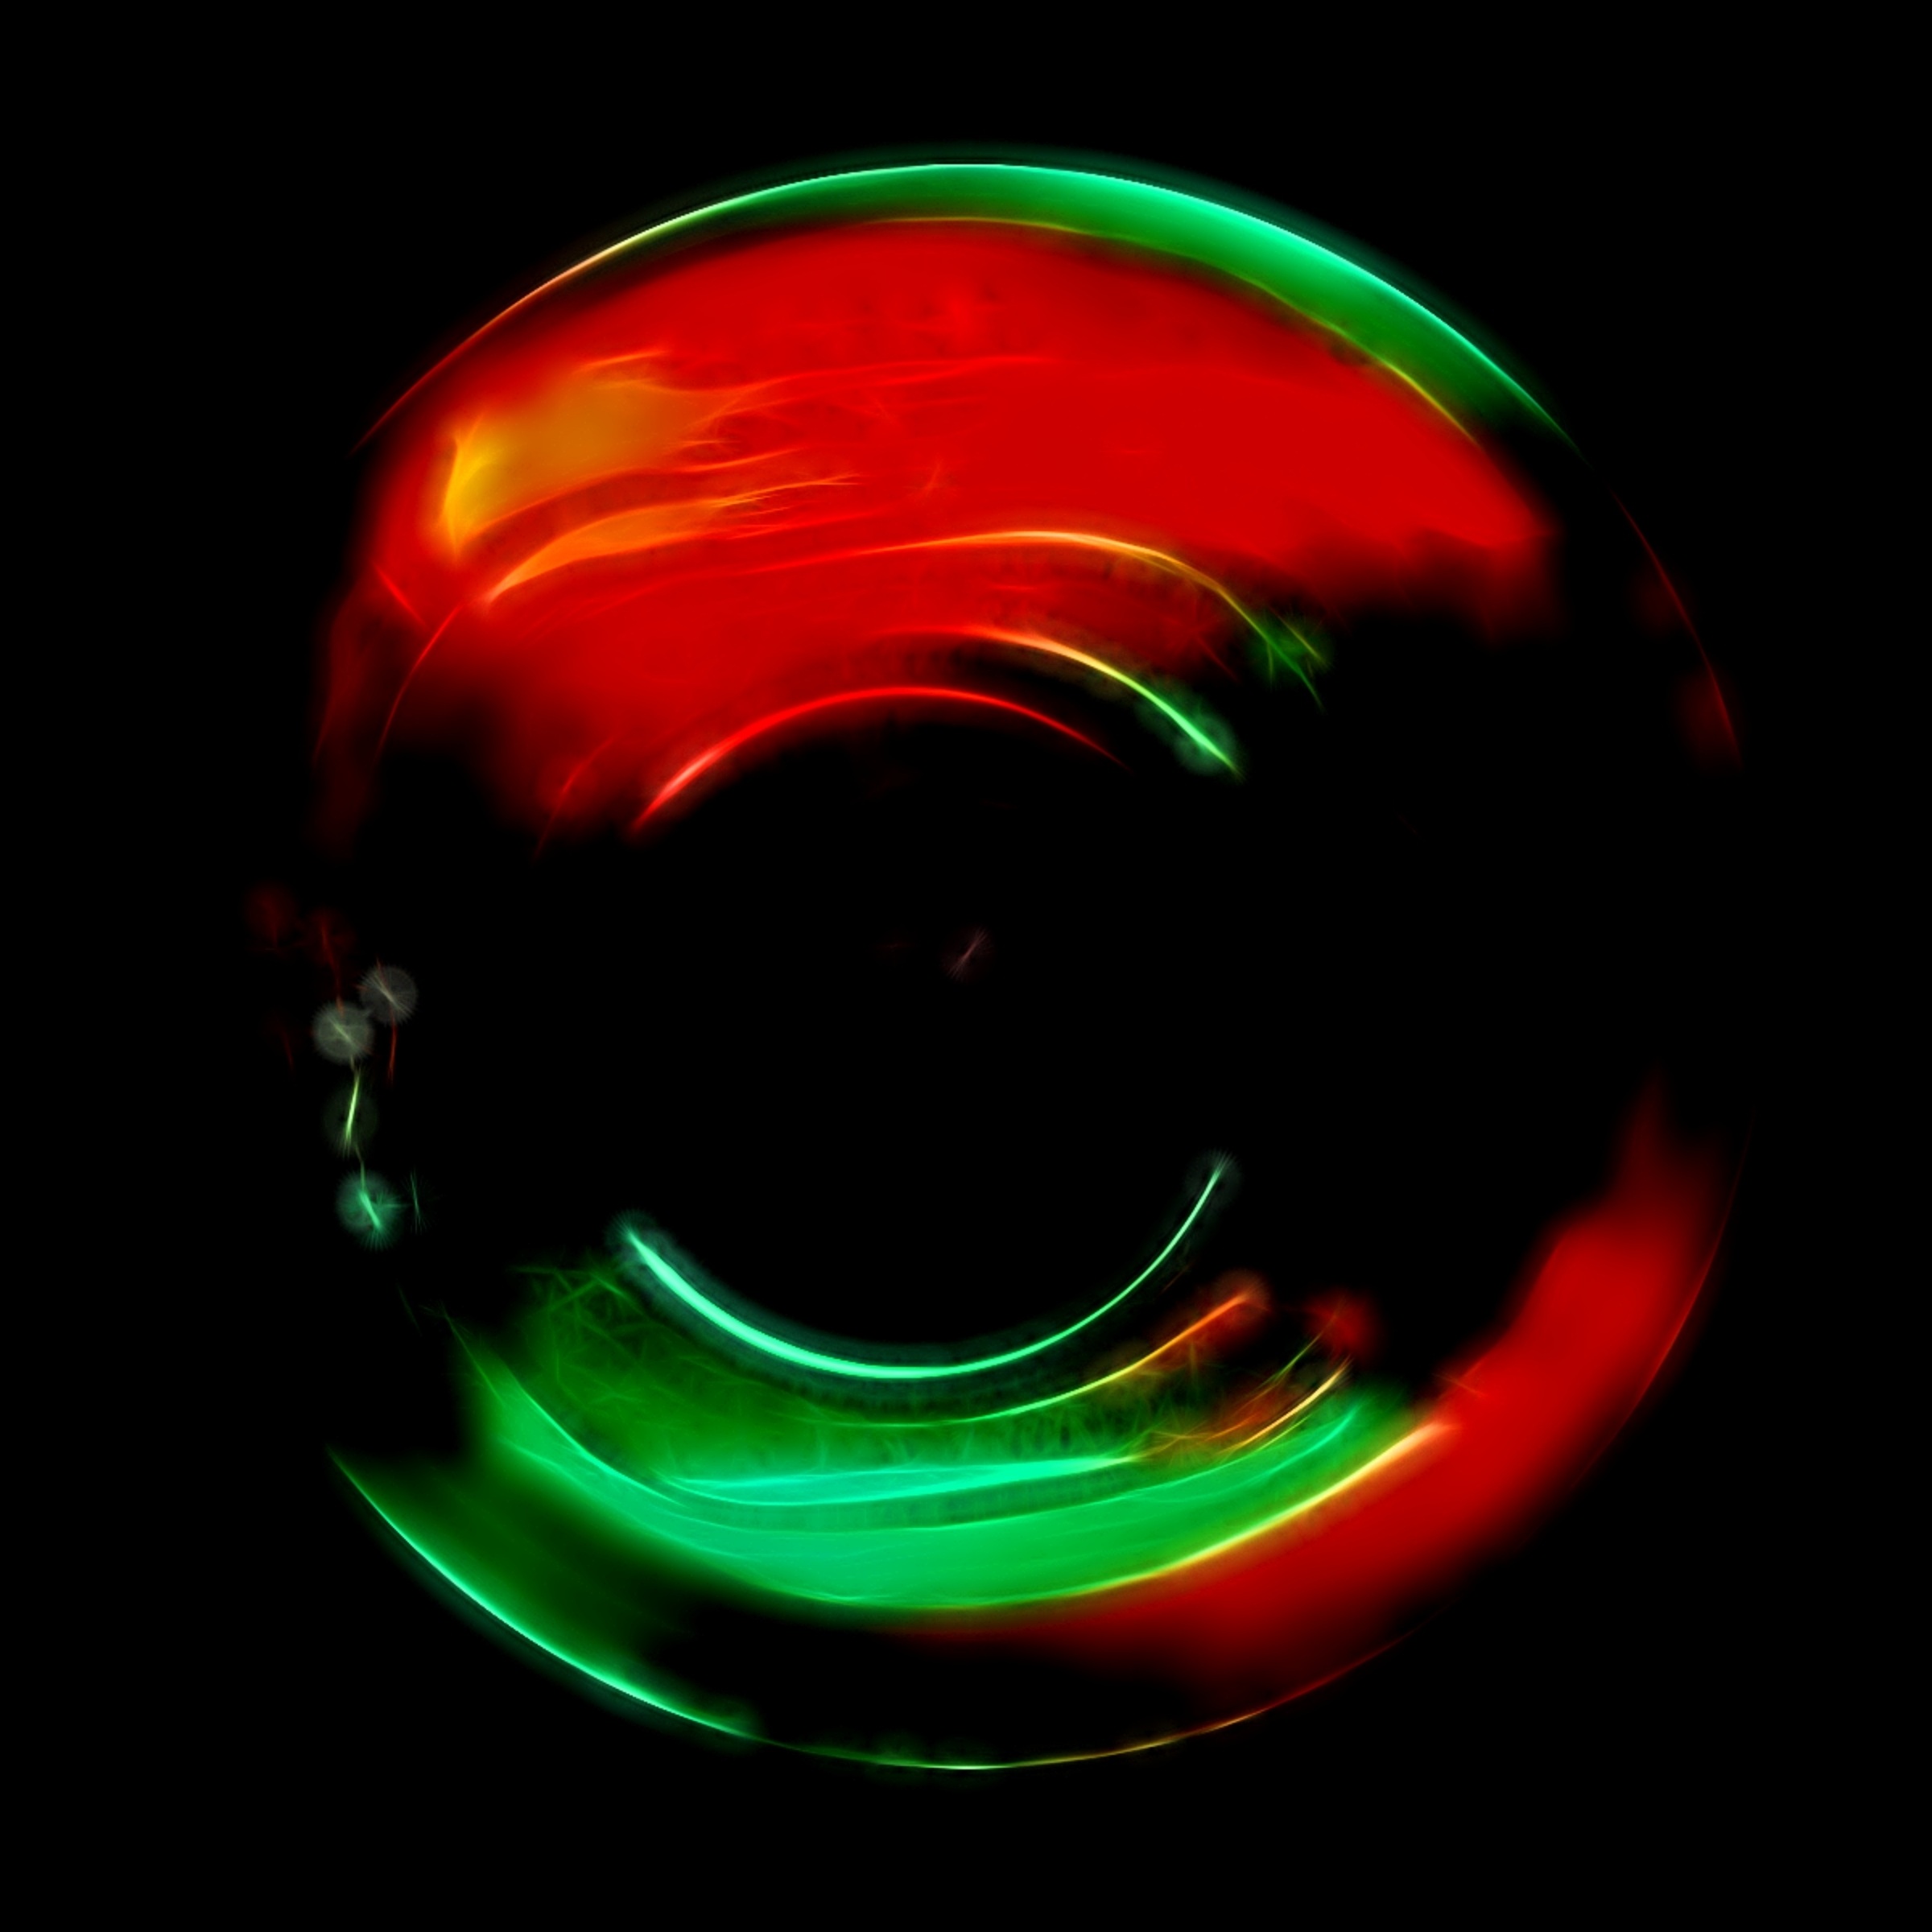
creative, light, abstract, glowing, texture, flower, decoration, orange, pattern, green, reflection, red, shine, color, glow, darkness, black, colorful, modern, circle, neon, glitter, festive, futuristic, energy, illuminated, sparkle, fun, background, design, vivid, decorative, bright, sphere, fantasy, magic, organ, vibrant, brilliant, shiny, shape, magical, backdrop, effect, luminosity, macro photography, computer wallpaper, fractal art